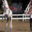
Label: horse